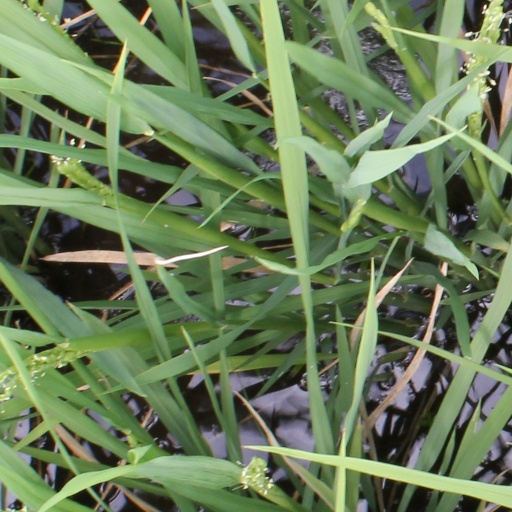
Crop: rice